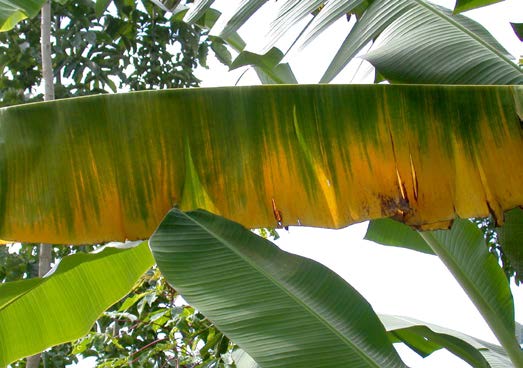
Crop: unknown
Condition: banana_panama_disease